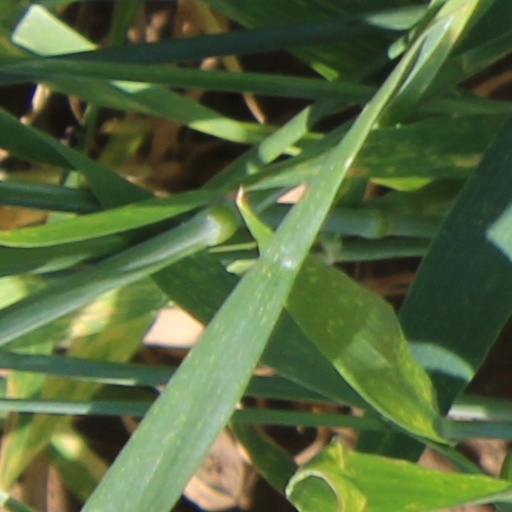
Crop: wheat